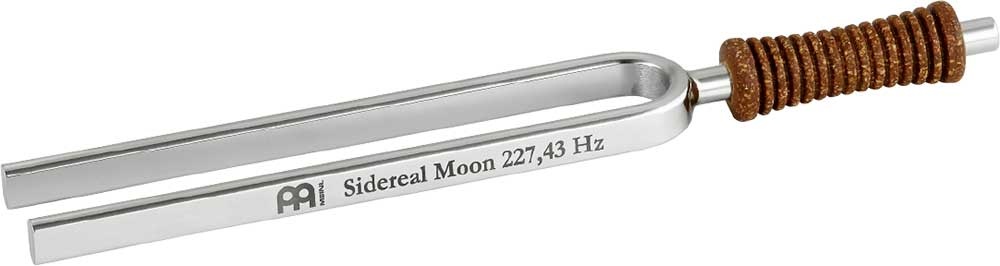
Sonic energy TF-M-SI
ESCALA. DIPASSÕES SONIC ENERGY TF-M-SI. Diapasões TF-M-SI Moon Sidereal, 227,43 Hz / A3#. As escalas da Sonic Energy são feitas à mão na Alemanha. O cabo ergonômico é feito de cortiça para uma pegada muito mais confortável e sensível. Tanto a frequência como o modelo estão gravados na peça de aço niquelado.
Brand: SONIC ENERGY
Category: Arts & Entertainment > Hobbies & Creative Arts > Musical Instruments > Percussion > Hand Percussion > Vibraslaps